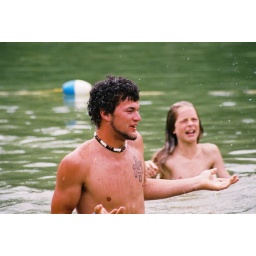
Playing water polo in the swimming pond during camp IV